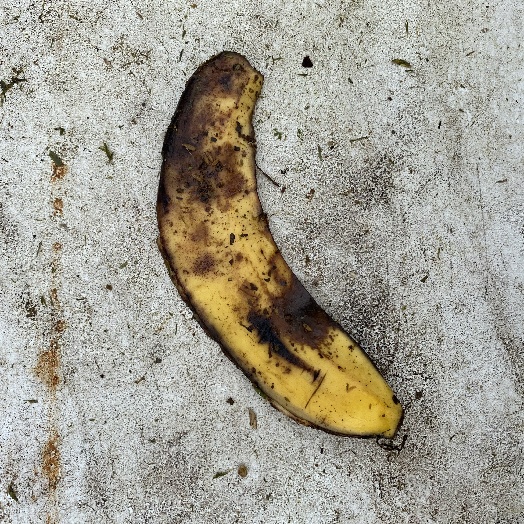
Label: generalcompost